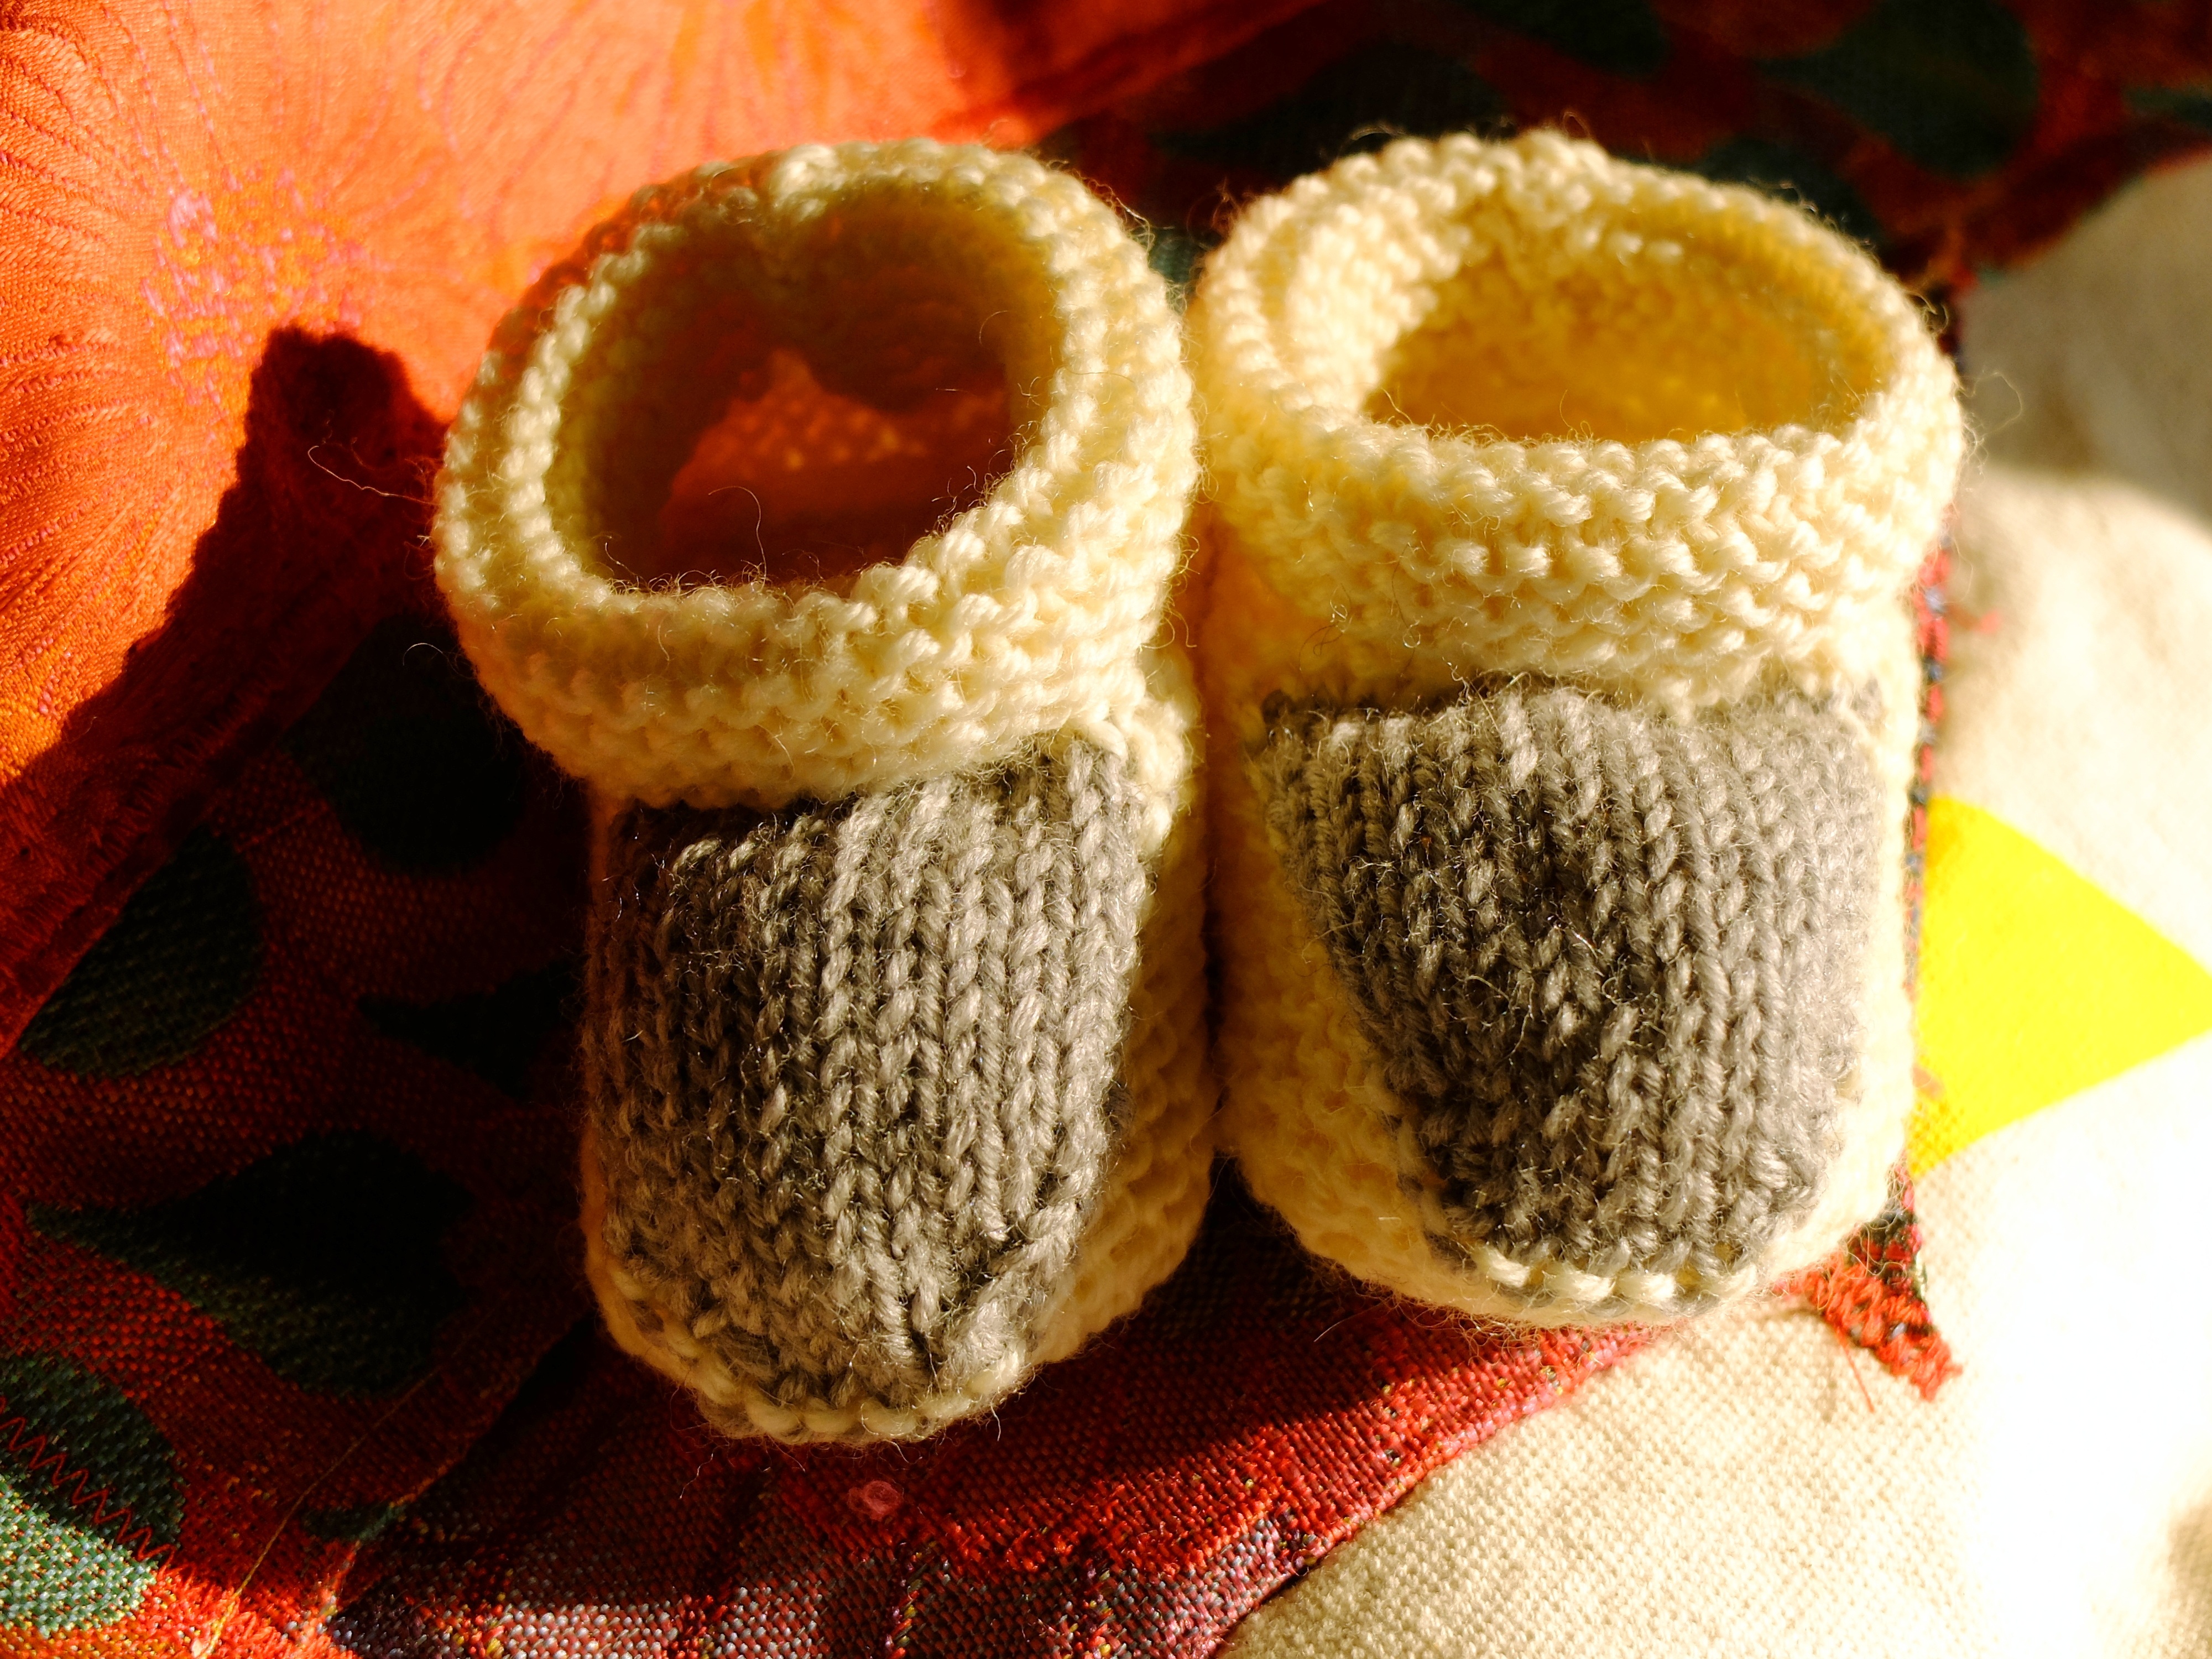
needle, feet, pattern, food, craft, baking, dessert, homemade, baby, wool, woolen, crochet, knitting, shoes, art, sweetness, knitt